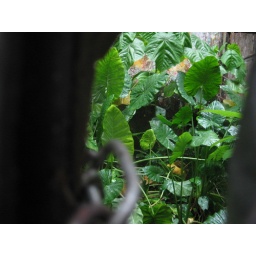
Through the gap in the padlocked door, I spotted a secret forest growing inside this abandoned number.